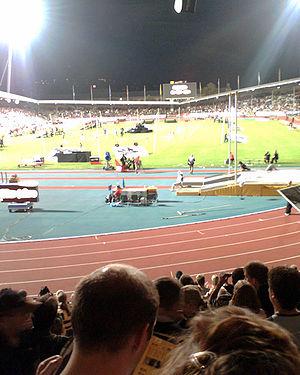
Le stade du Letzigrund est un stade situé à Zurich. Il accueille chaque année le fameux meeting d'athlétisme Weltklasse Zürich qui fait partie de la Diamond League. Ce stade aura été le théâtre de 27 records du monde et aura vu défiler les plus grands de ce sport. En 2006, il fut entièrement détruit pour faire place à un tout nouveau stade dans l'optique de l'Euro 2008.